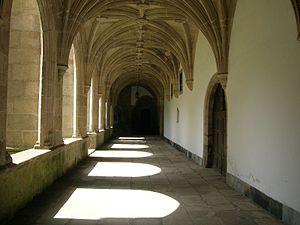
Samos est une commune de la comarque de Sarria, dans la province de Lugo, communauté autonome de Galice, au nord-ouest de l'Espagne. C'est aussi le nom du chef-lieu de cette commune.